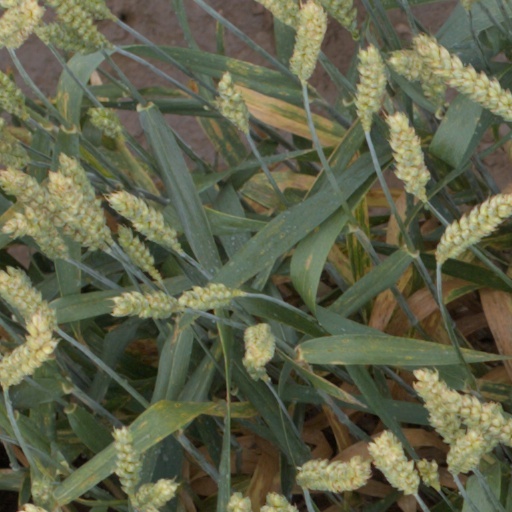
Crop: wheat